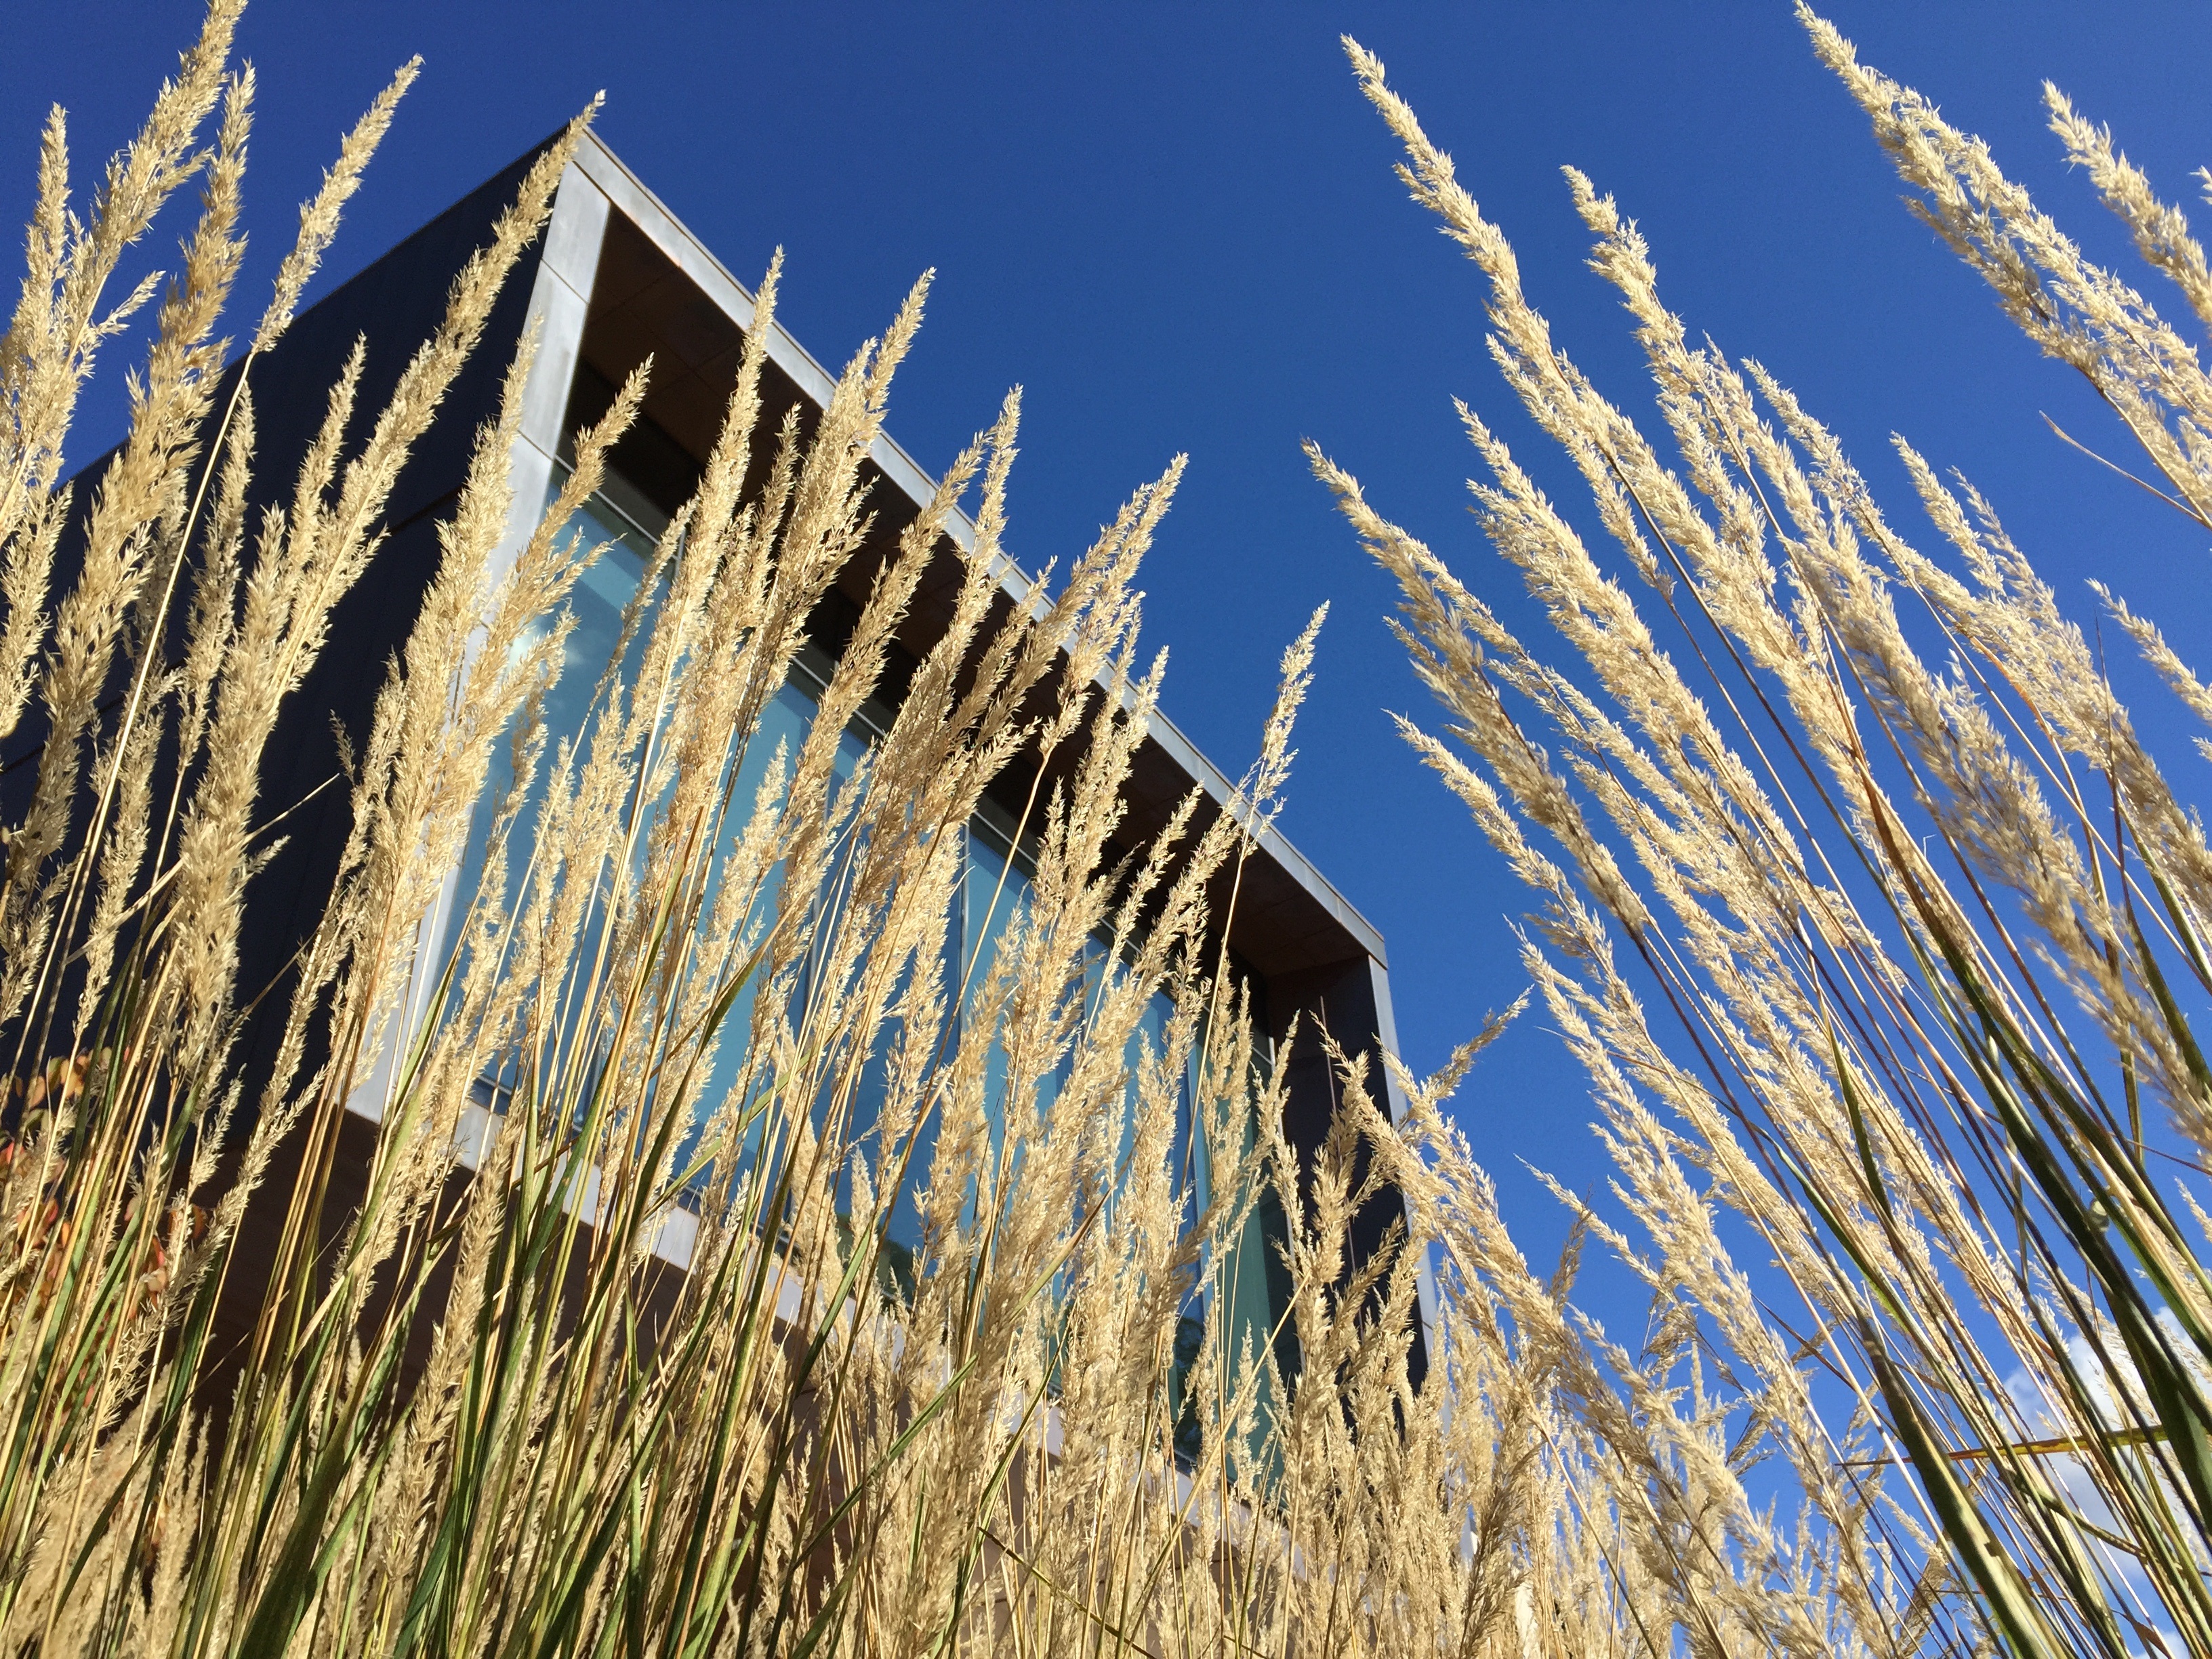
tree, nature, grass, branch, winter, architecture, structure, plant, sky, prairie, house, sunlight, flower, window, wind, frost, building, panorama, reed, square, exterior, modern, season, spruce, vegetation, contemporary, ecosystem, flowering plant, biome, grass family, woody plant, land plant, phragmites